List of Barys Astana draft picks

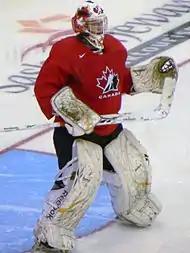
Olivier Roy, selected 88th overall in 2010

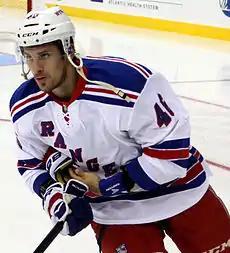
Marek Hrivík, selected 118th overall in 2010

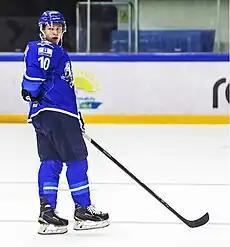
Nikita Mikhailis, selected 121st overall in 2012

Position abbreviations: G - Goaltender, D - Defenceman, LW - Left wing, C - Center, RW - Right wing, F - Forward